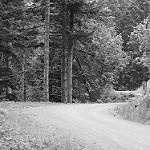
Label: B & W